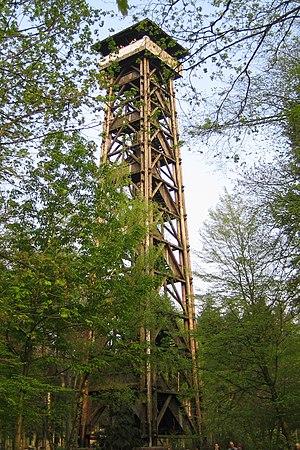
Sachsenhausen est le plus étendu des quartiers de Francfort et le deuxième plus peuplé. Il se situe sur la rive gauche du Main, en face du quartier de Francfort-Altstadt. Il appartient depuis le Moyen Âge à la ville de Francfort, à l'intérieur de ses fortifications, jusqu'à leur destruction en 1812.